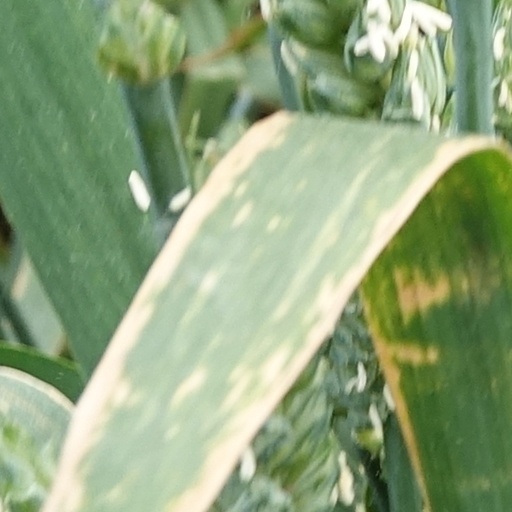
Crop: wheat